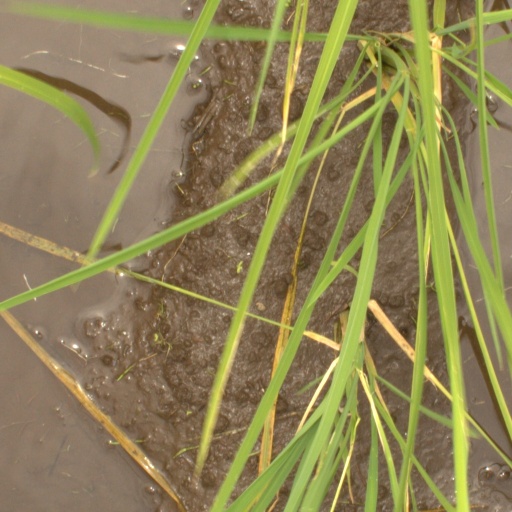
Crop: rice